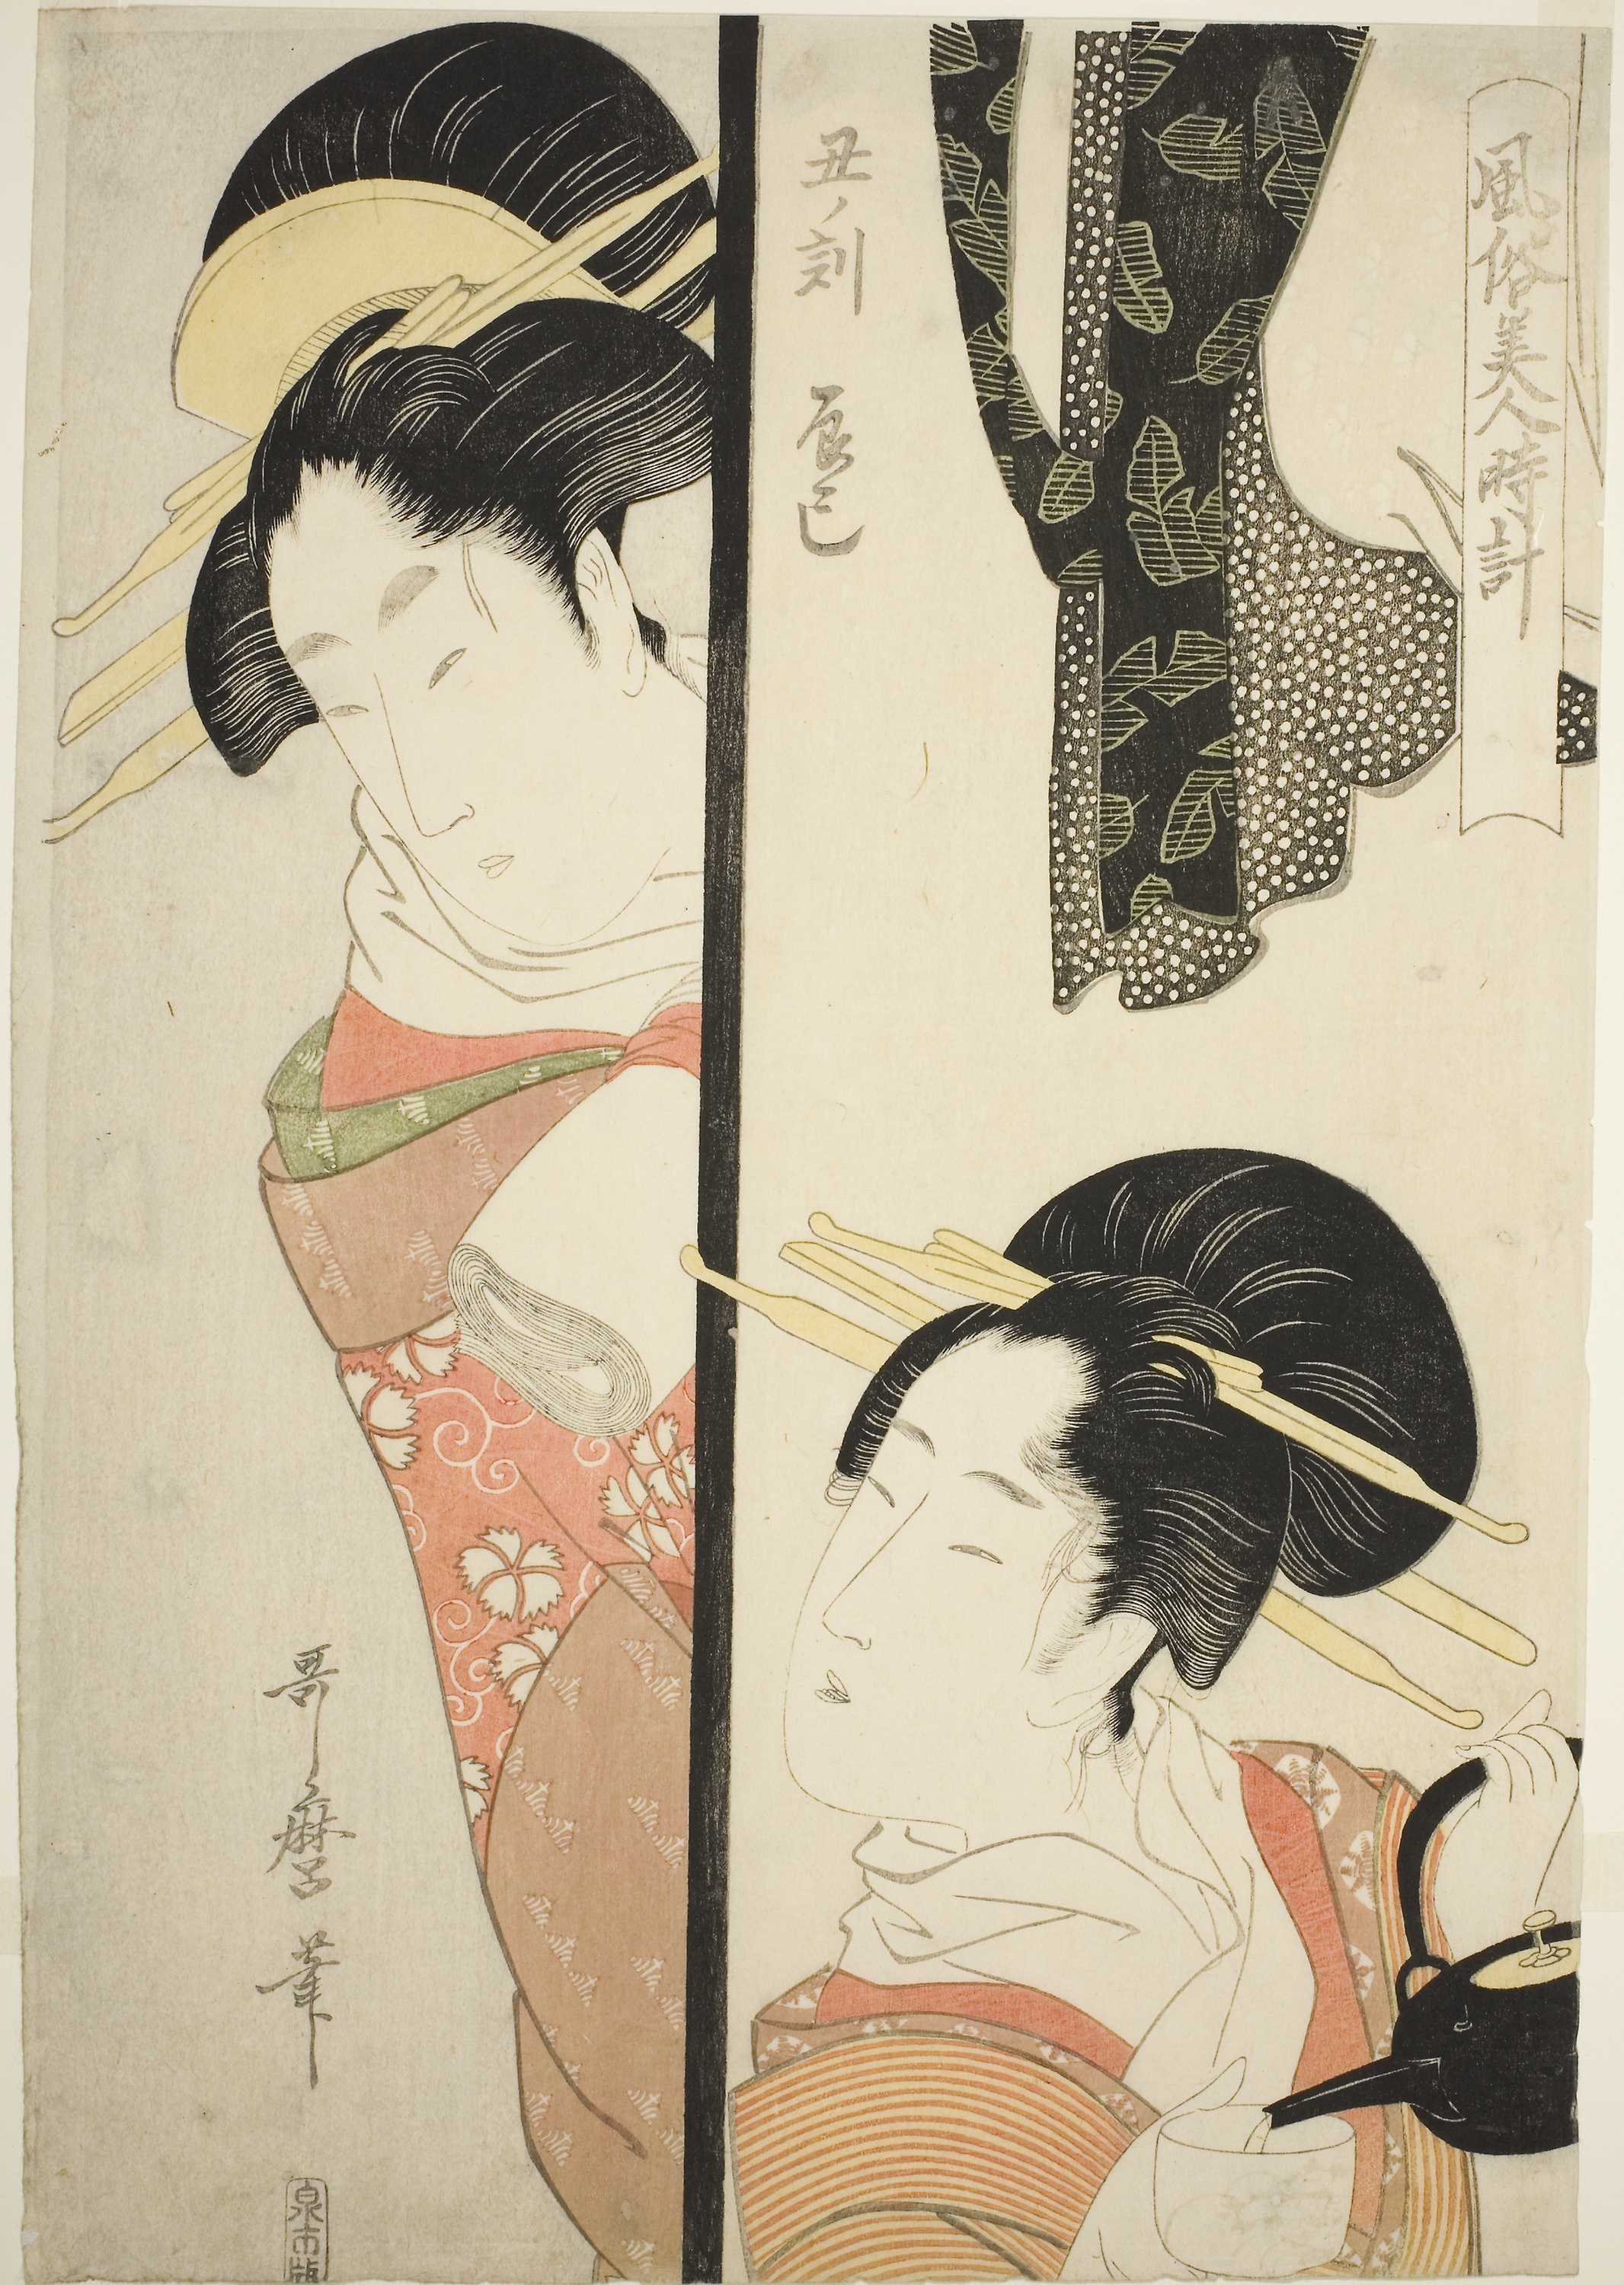
illustration, text, art, hairstyle, drawing, visual arts, neck, black hair, style, fictional character, sketch